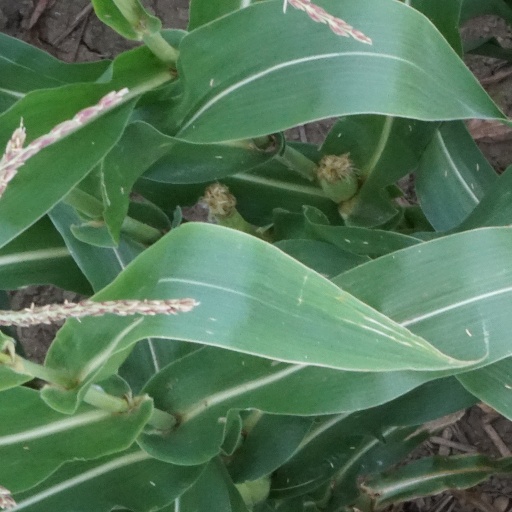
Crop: maize; corn